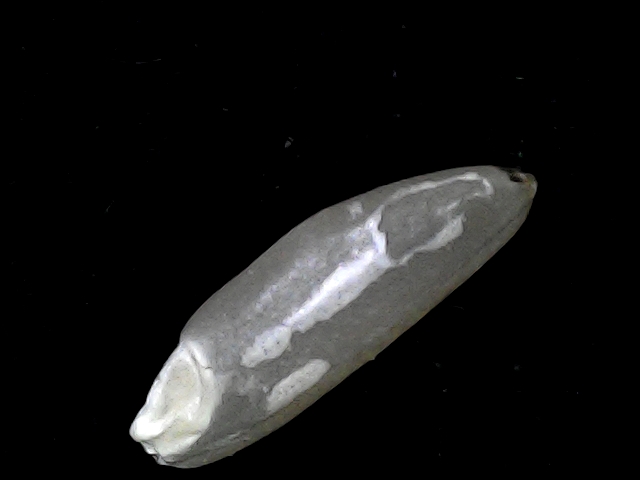
Rice variety: BD51